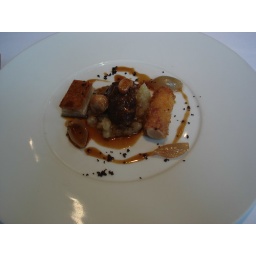
Pork cheek braised in Pedro Ximenez, Pork Belly, salsify, ham, kaki fruit and onion poached in white beer